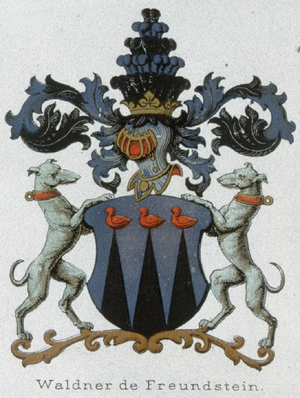
Armes Waldner de Freundstein
La famille von Waldner de Freundstein est une famille noble alsacienne d'extraction chevaleresque.